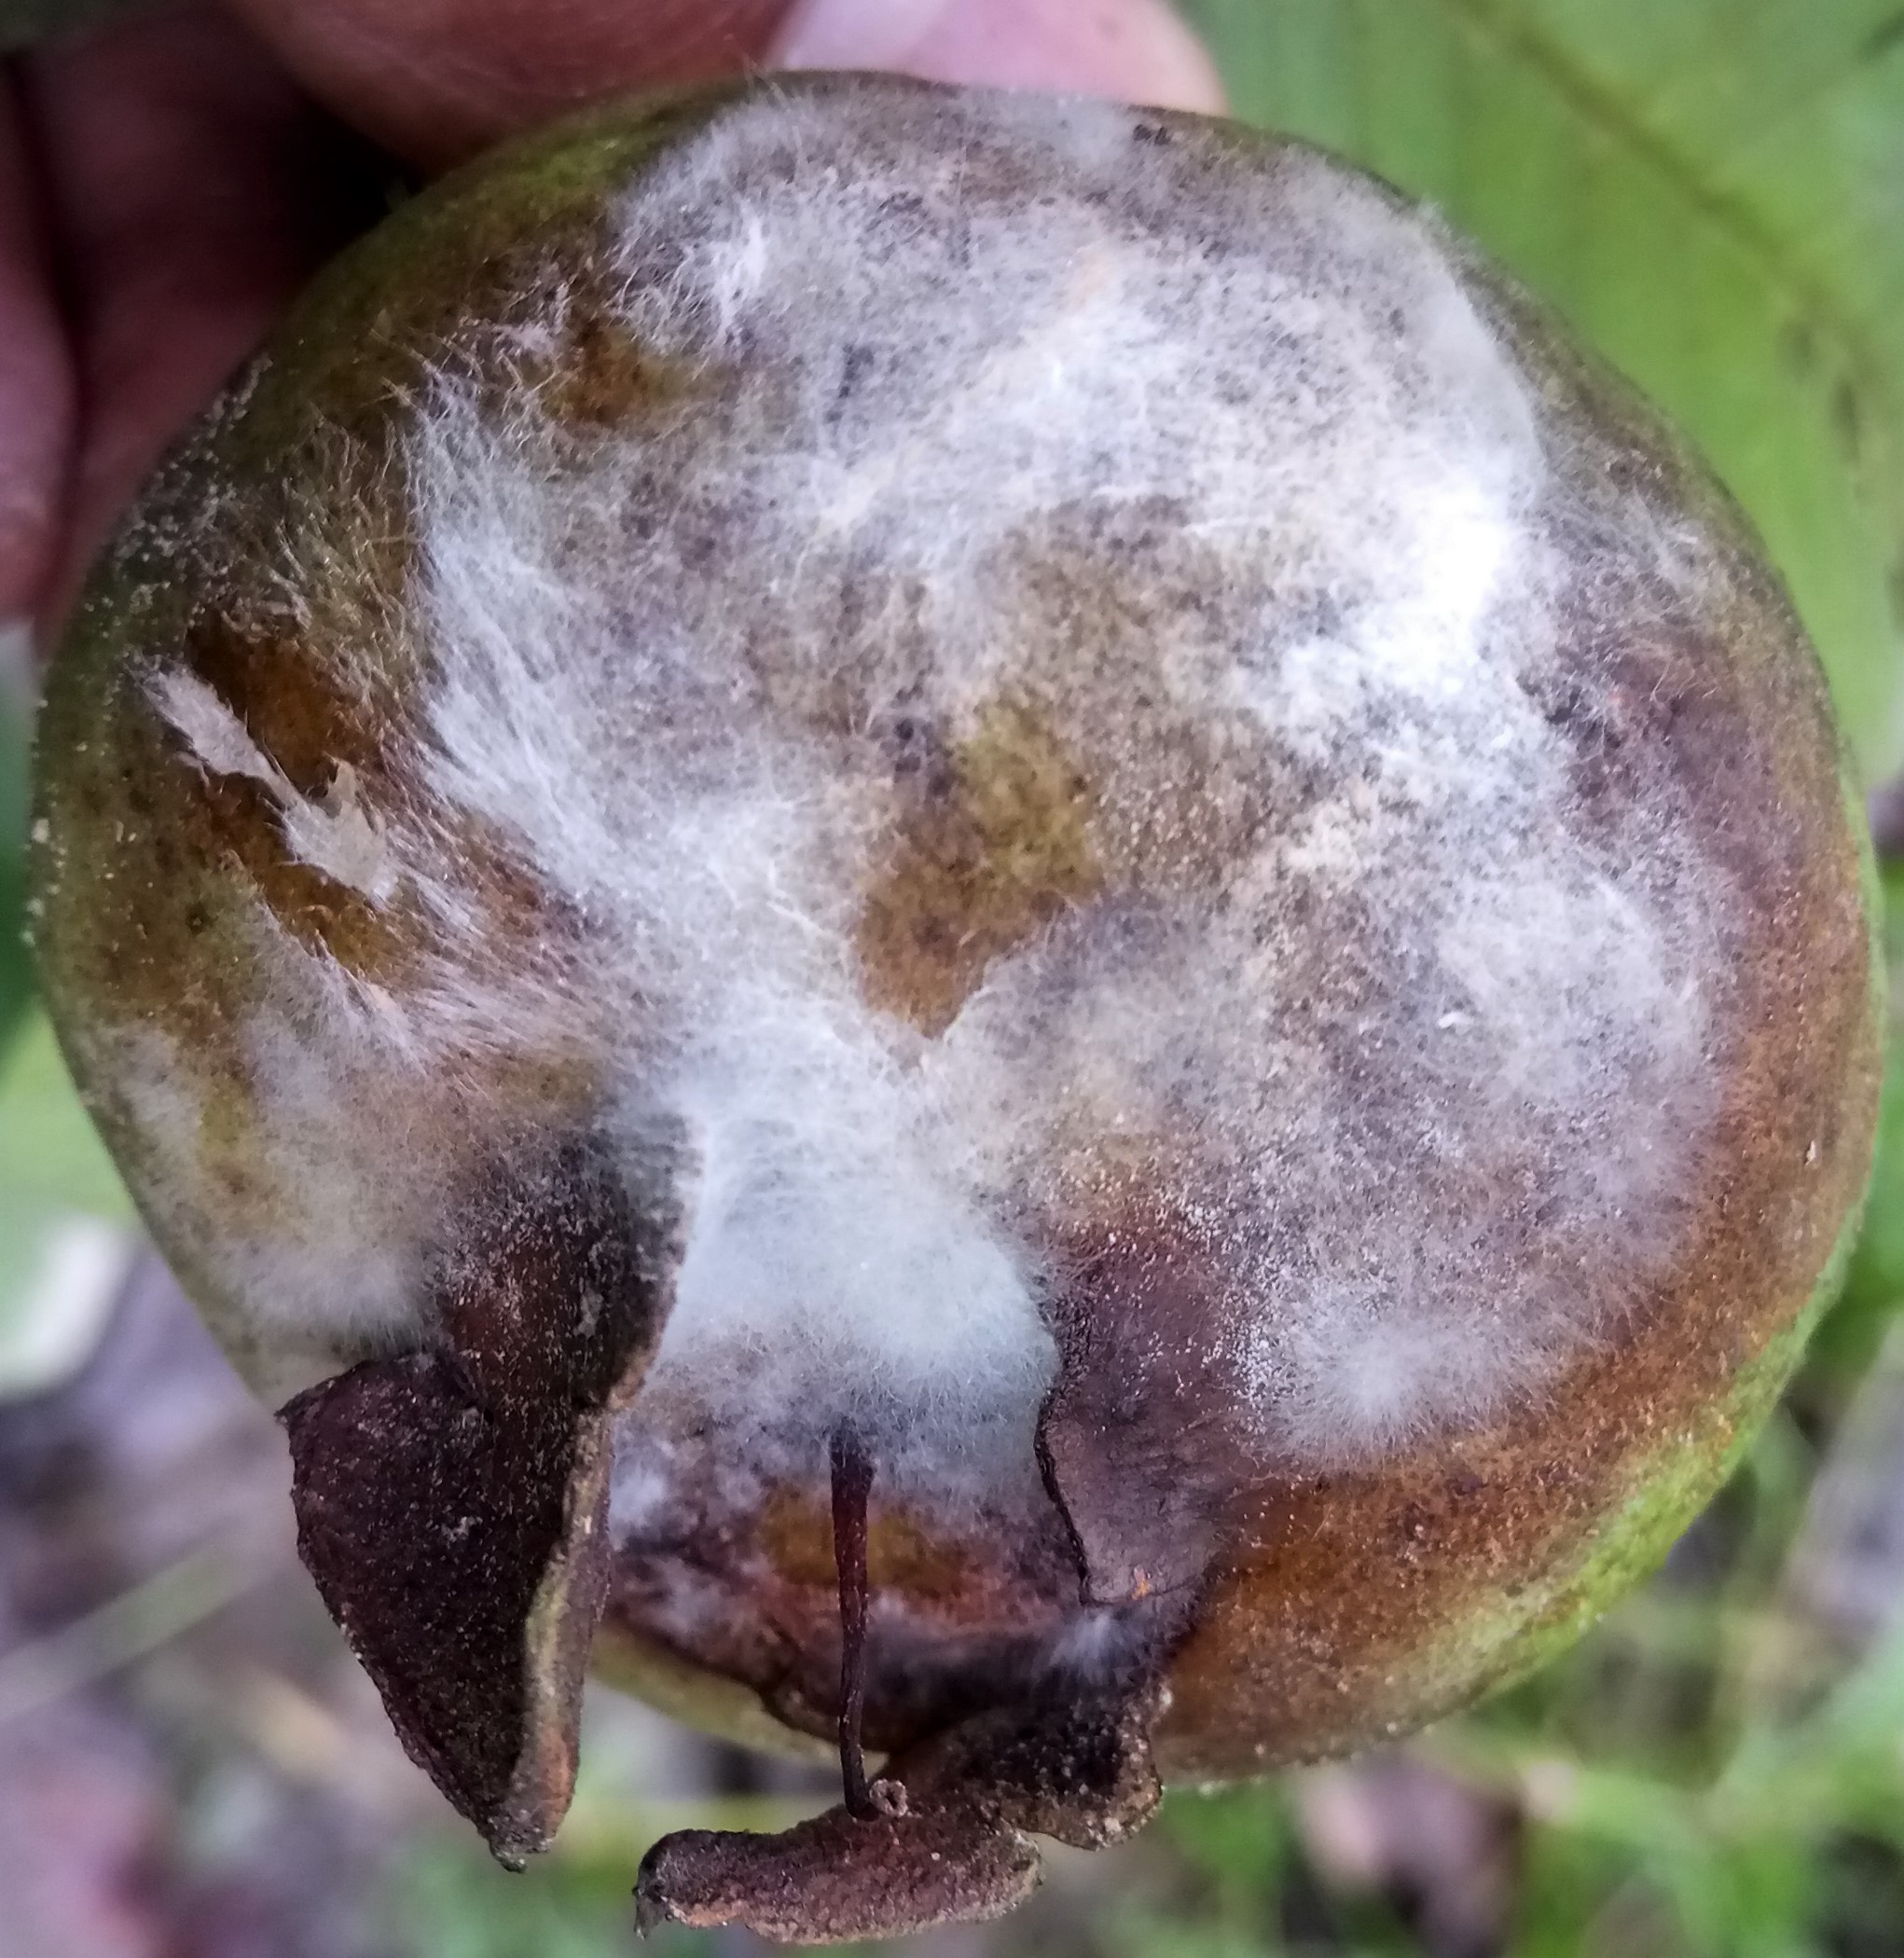
Label: Phytopthora